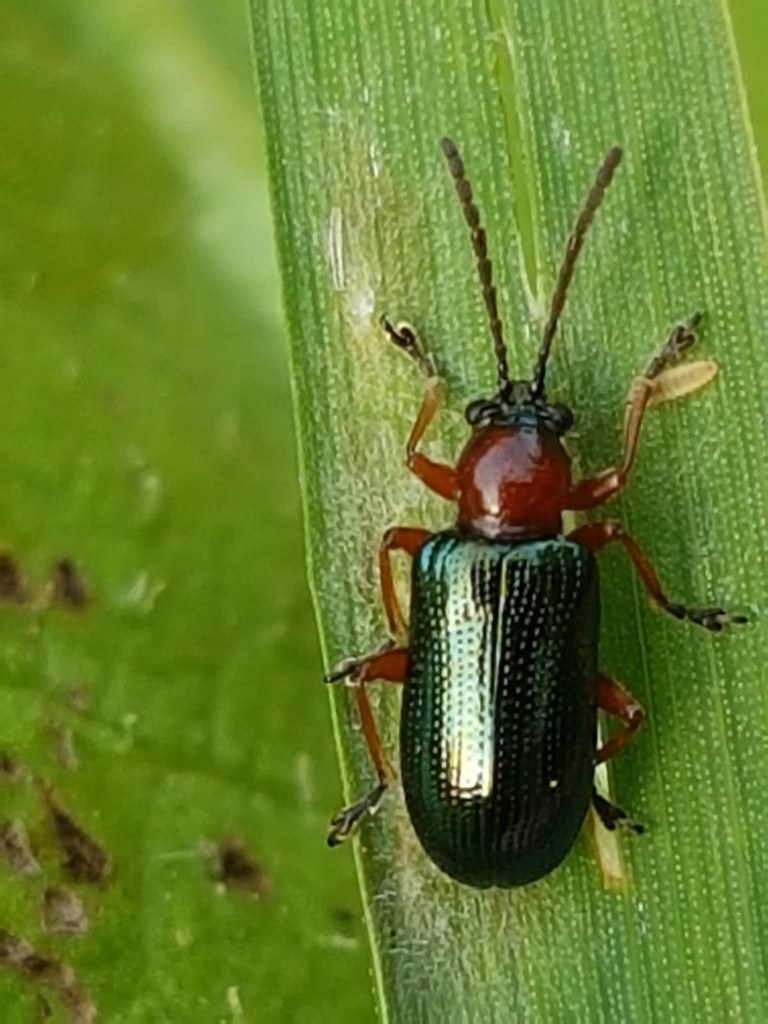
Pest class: cereal_leaf_beetle